Sariaya

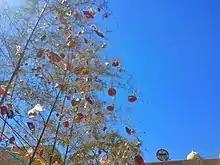
Bagakays

Celebrated every 15th day of May, this religious festivity pays tribute to San Isidro Labrador, the patron saint of farmers. This much-anticipated feast has close affinity with the 'Pahiyas Festival' of Lucban, Quezon. Pliant bamboo treetops and trellises (bagakay) weighed down by succulent fruits, native candies, rice cakes, and colorful rice krispies called "kiping" are deliberately pulled down on the streets by noisy merrymakers right after the afternoon procession. Festival revelers from the town's barangays, neighboring towns, and other provinces would then scramble to gather as many treats as they can snatch and carry, hence the term "Agawan."